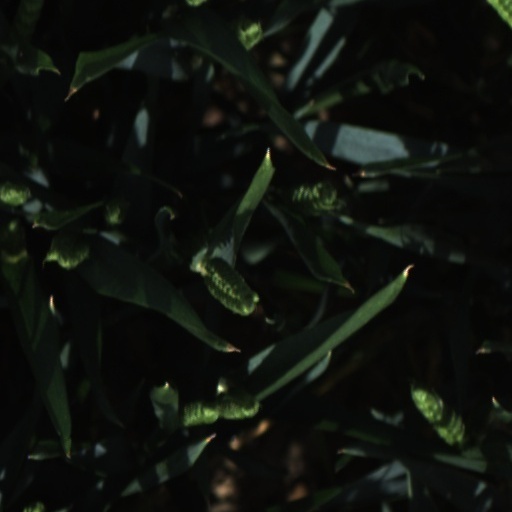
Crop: wheat